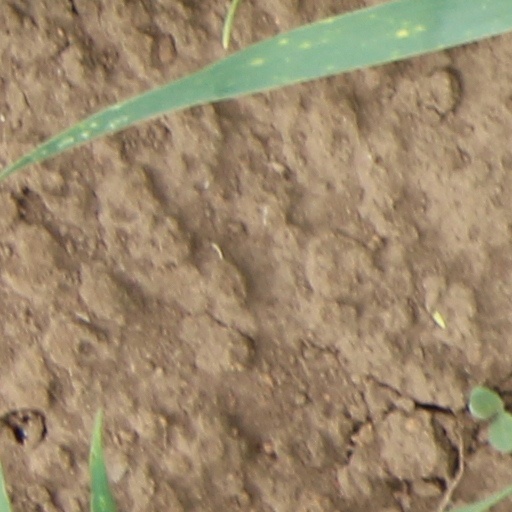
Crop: wheat